Slavic paganism

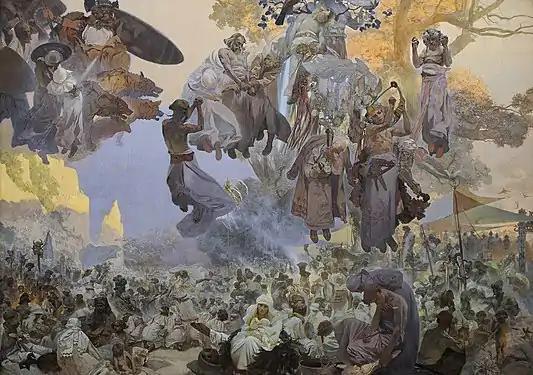
"The Celebration of Svantovit in Rujana: When Gods Are at War, Art is the Salvation" ("Slavnost Svantovítova: Když jsou bohové ve válce, pak je umění spásou")—Alphonse Mucha, 1912. Pagan-themed painting part of "The Slav Epic".

The linguistic unity and negligible dialectal differentiation of the Slavs until the end of the first millennium AD, as well as the lexical uniformity of religious vocabulary, witness a uniformity of early Slavic religion. It has been argued that the essence of early Slavdom was ethnoreligious before being ethnonational; that is to say, belonging to the Slavs was chiefly determined by conforming to certain beliefs and practices rather than by having a certain racial ancestry or being born in a certain place. Ivanov and Toporov identified the Slavic religion as an outgrowth of a purported common Proto-Indo-European religion, sharing strong similarities with other neighbouring belief systems such as those of the Balts, Thracians and Phrygians.